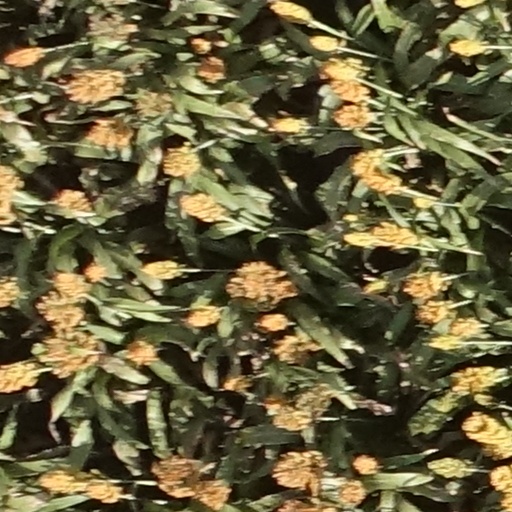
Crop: sorghum